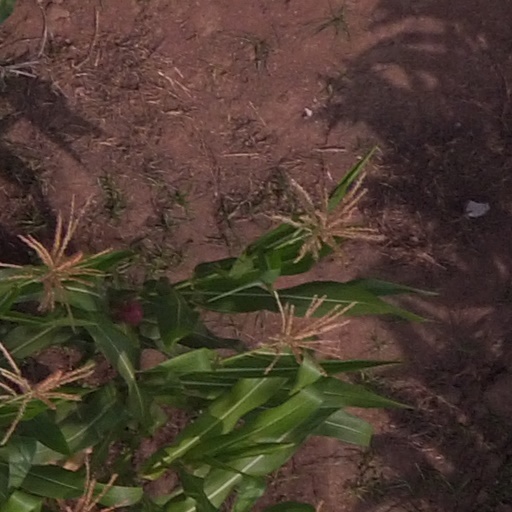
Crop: maize; corn